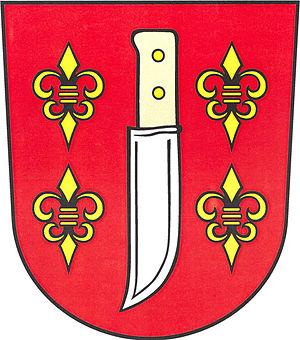
Milovice est une commune du district de Břeclav, dans la région de Moravie-du-Sud, en République tchèque. Sa population s'élevait à 428 habitants en 2017.